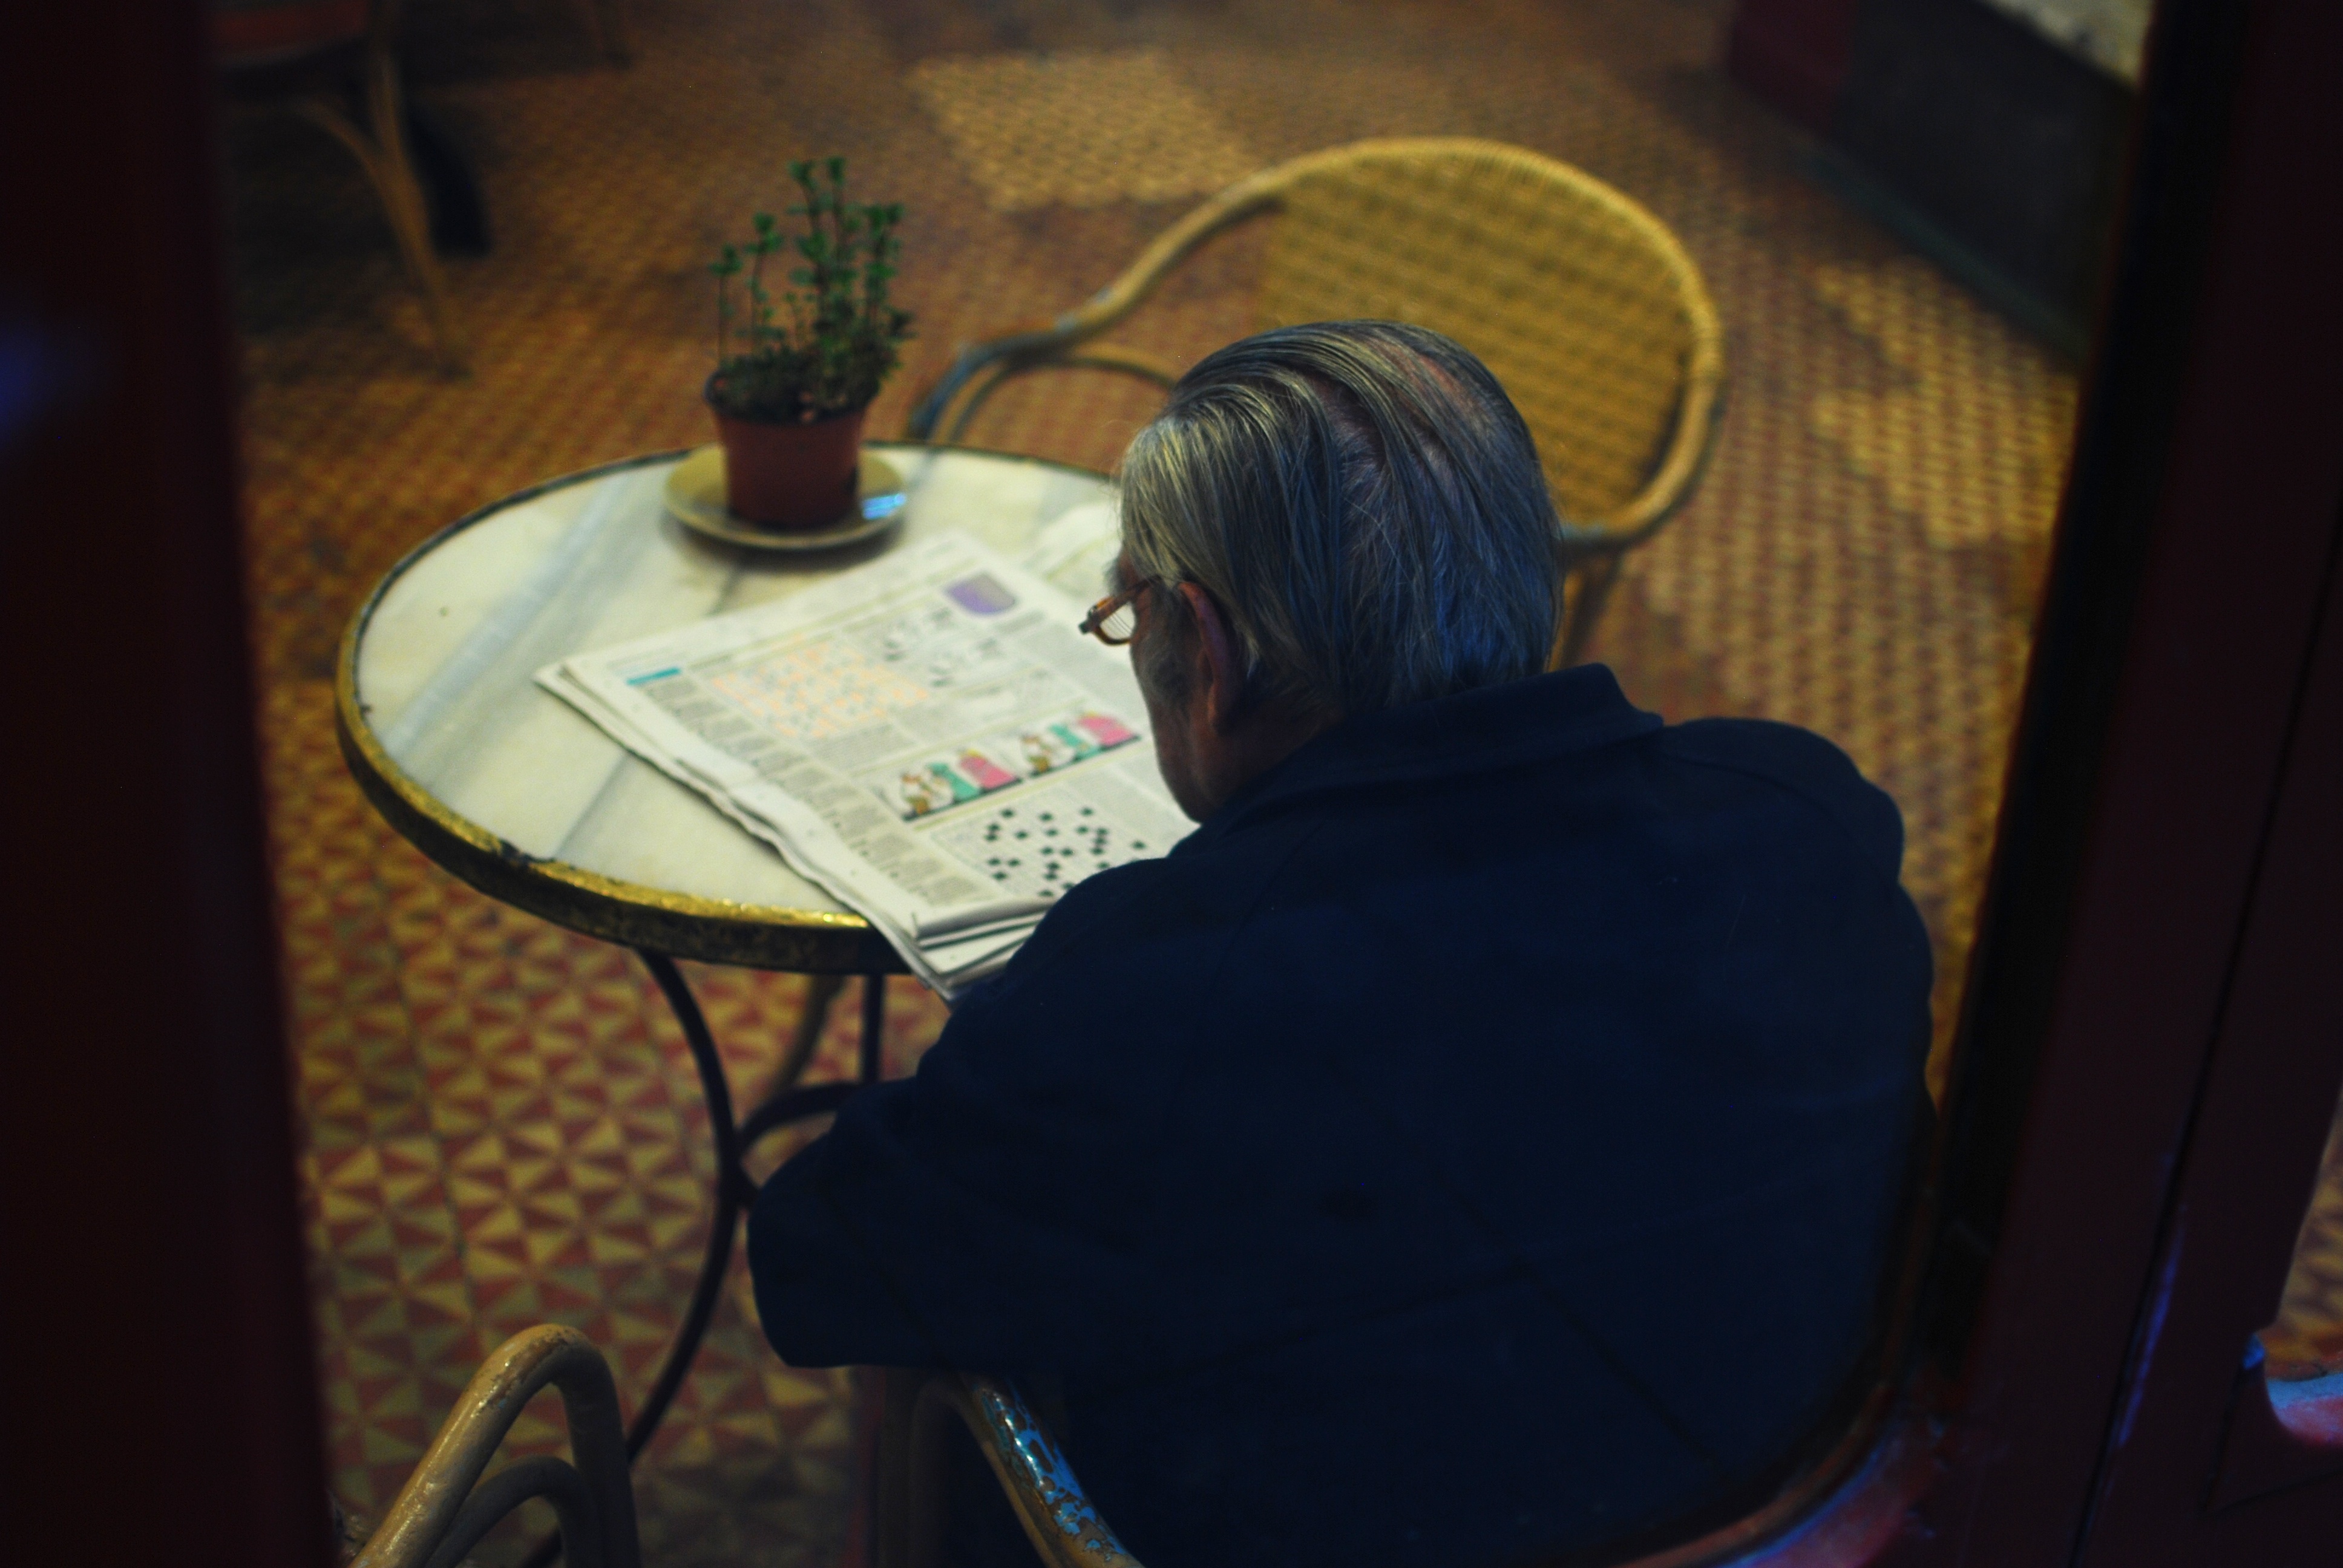
music, girl, musical instrument, fun, audio, string instrument, plucked string instruments